Verticordia ovalifolia

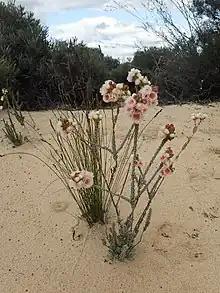
Habit

Verticordia ovalifolia, commonly known as oval-leaved featherflower, is a flowering plant in the myrtle family, Myrtaceae and is endemic to the south-west of Western Australia. It is an openly branched shrub with egg-shaped leaves and strap-like, feathery petals in spring.